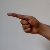
The image shows a hand gesture representing the letter 'G' in Indian Sign Language.